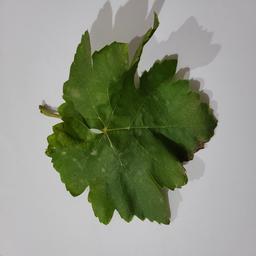
Label: Powdery Mildew